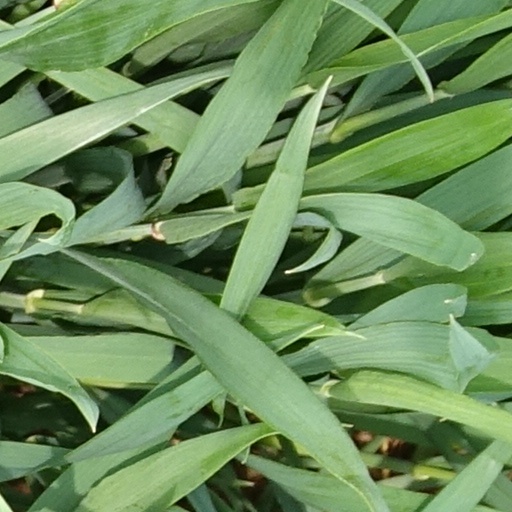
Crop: wheat